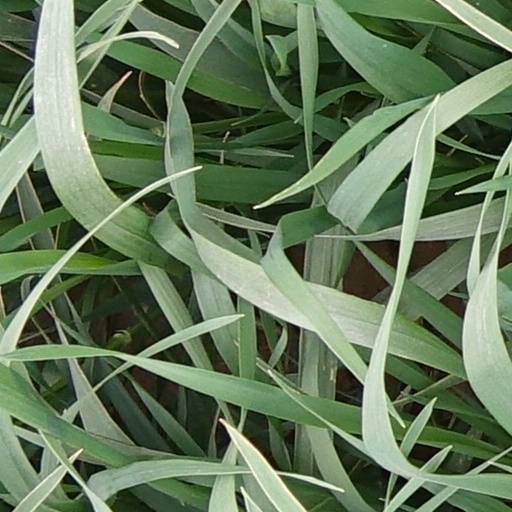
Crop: wheat